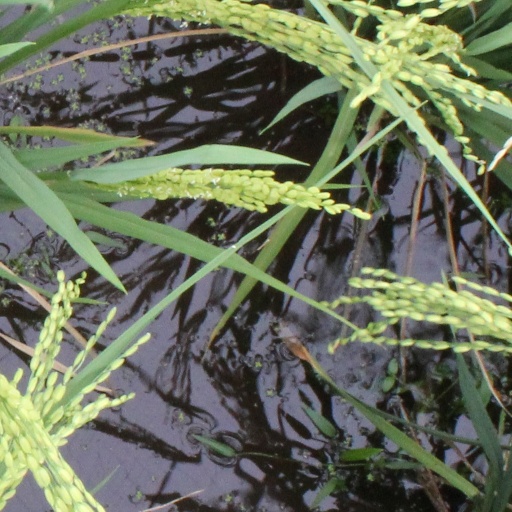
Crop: rice